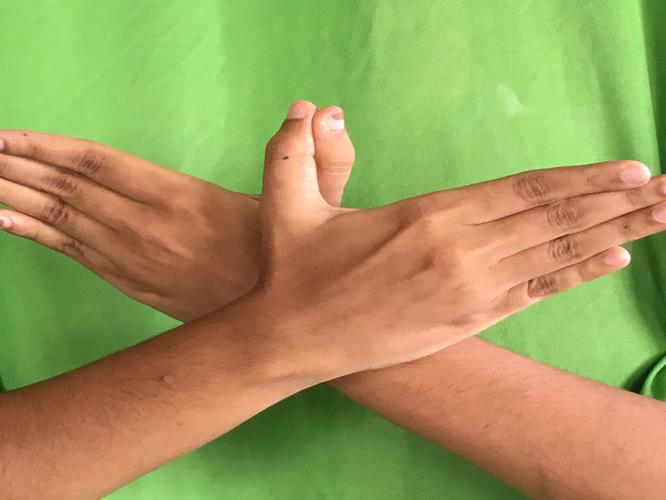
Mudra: Garuda
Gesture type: double_hand